Fostoria Glass Company

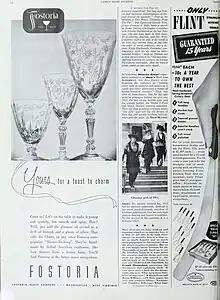
advertisement for stemware

During the Great Depression the company made glassware for the higher and lower cost segments of the market. Two popular Fostoria etching patterns were "Navarre" and "Chintz". "Navarre" was made from 1937 until 1980. Some of the pieces were etched onto the "Baroque" glass pattern, but others were on more modern glass patterns. The product was originally made in crystal, but later on a few pieces with color. The "Baroque" glass pattern was made by Fostoria from 1937 to 1965, and used for stemware and many types of tableware. The "Chintz" pattern was made from 1940 to 1973. This etching pattern is a drawing of branches leaves and flowers, and was usually on the "Baroque" glass pattern. The "Colony" pattern discussed earlier was introduced around this time. Another long-lived glass pattern, "Century", was introduced in 1949 and made until 1982. It was used for stemware and tableware. Advertising during the 1940s included photos in the Ladies Home Journal.